Jo Ramírez

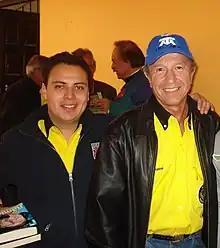
Jo Ramírez (right)

Joaquín Ramírez Fernández (born August 20, 1941) is a Mexican author and retired employee of several sports car racing teams. From 1984 to 2001, Ramírez was coordinator of the McLaren Formula One team, including during the infamous Prost–Senna rivalry of the late-1980s.